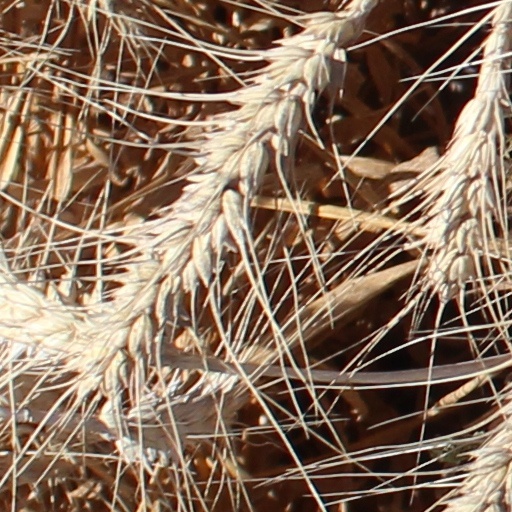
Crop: wheat